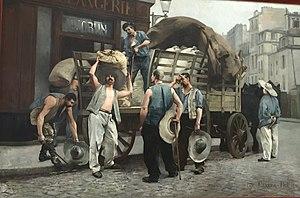
Huile sur toile ""Les Porteurs de farine"" de Louis Carrier-Belleuse réalisée en 1895. Exposée au Petit Palais à Paris."
Certaines céréales fournissent une farine contenant du gluten en quantité suffisante pour être panifiable, c'est-à-dire qu'on peut en faire une pâte et donc du pain.